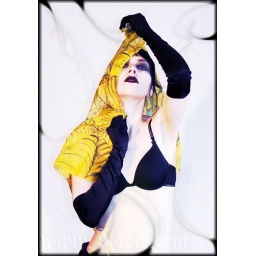
Arachne black spider web on yellow silk shawl-scarf by Kteis 04